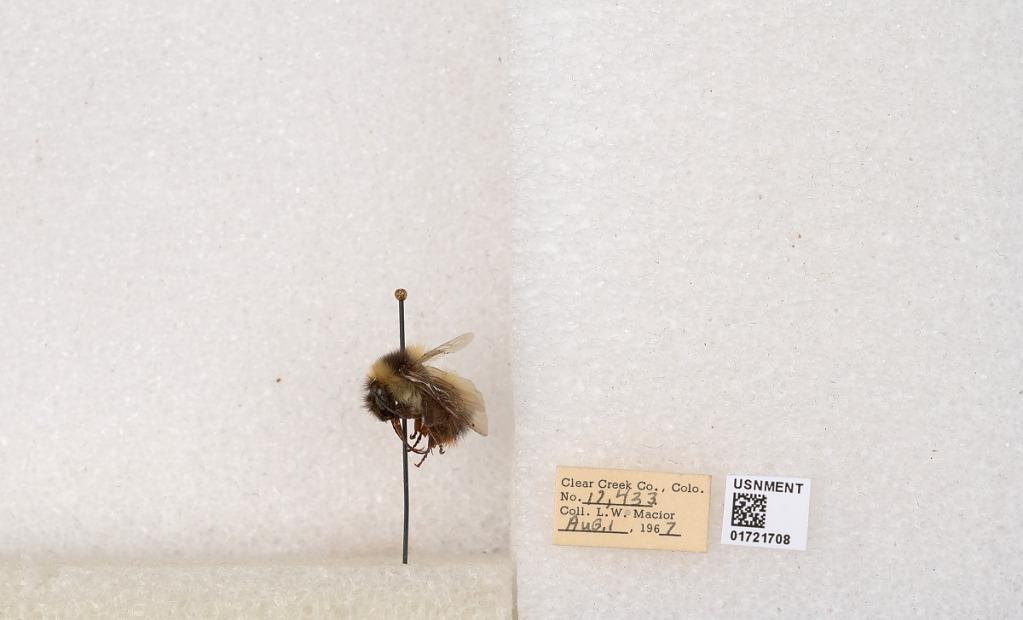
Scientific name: Bombus kirbyellus
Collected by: L. Macior
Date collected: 1967-8-1
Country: United States
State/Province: Colorado
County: Clear Creek
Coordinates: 39.6891, -105.644